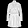
Label: Dress